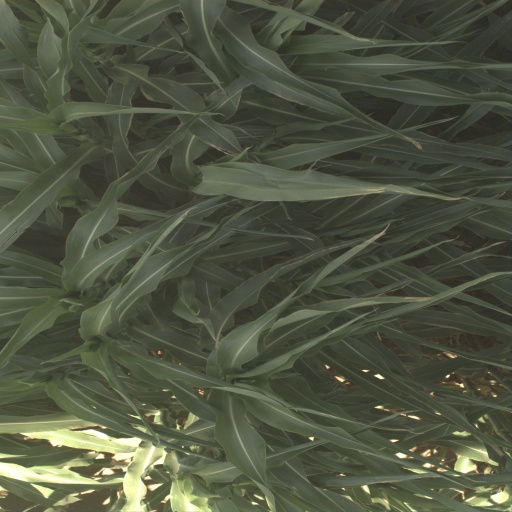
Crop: sorghum